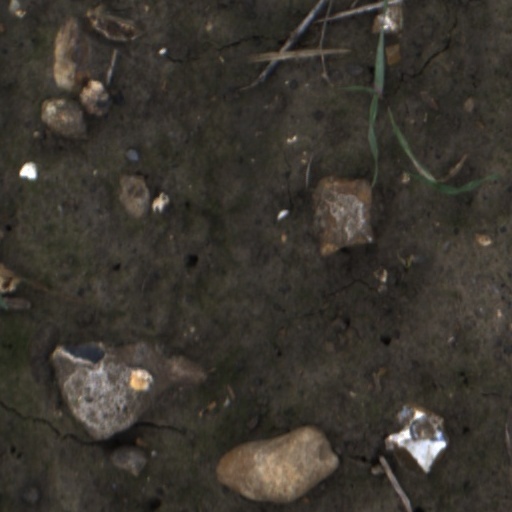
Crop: wheat